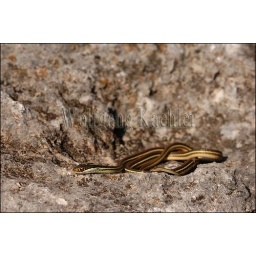
Usa, texas, hill country near hunt, western ribbon snake, garter snake, on rock